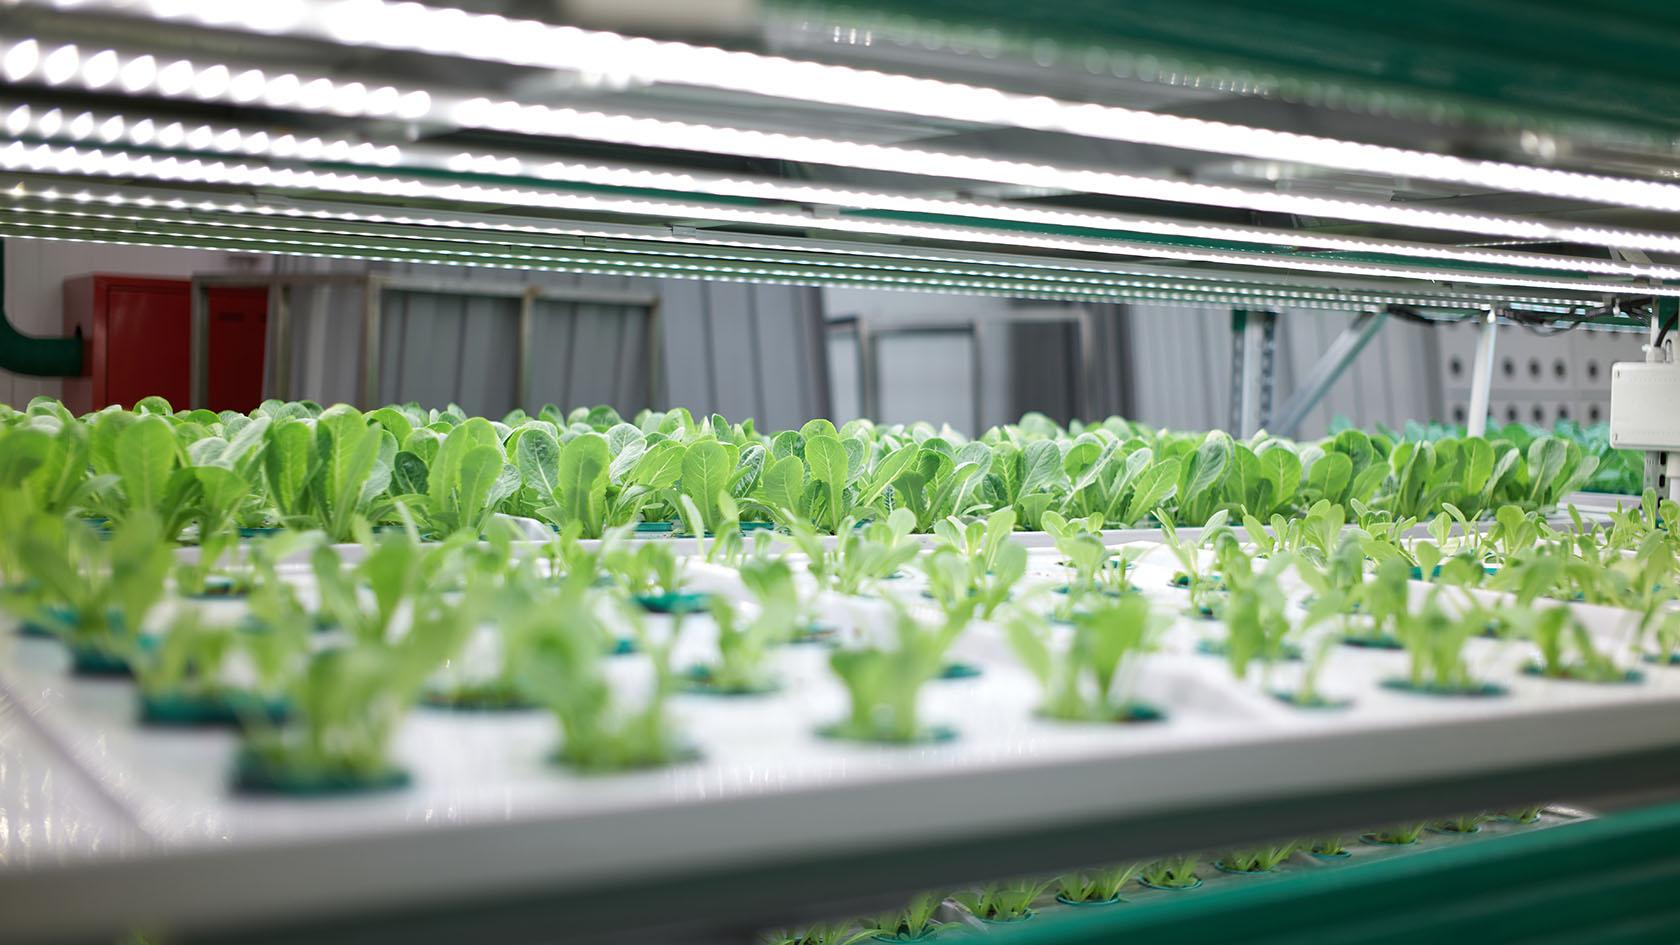
Mashine ya kilimo inayotumika kwa shughuli za ulimaji wa kisasa, huku ikitumika kwa ajili ya unyunyiziaji wa kemikali maalumu, inayotumika kukuzia mazao, kwa uharaka zaidi na kwa ubora.